Timli Sanskrit Pathshala

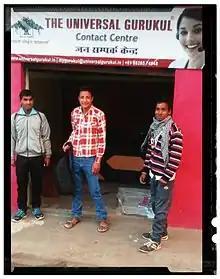
The Universal Gurukul Contact Center – Devikhet, Uttarakhand, India – Started by Gurukul Students in March 2015

First of its kind in Uttarakhand, Shri Timli Vidyapeeth - Universal Gurukul launched its contact centre in March 2015 at Devikhet, Uttarakhand, India. This contact center is managed by Gurukul students with following key objectives: